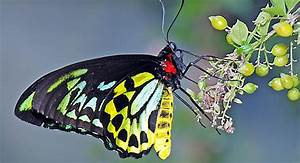
Label: butterfly